Prehistory of Transylvania

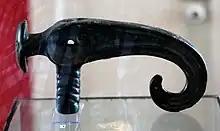
Bronze sceptre, Noua-Sabatinovka culture

The food provided by agriculture and animal breeding was supplemented by hunting and fishing. Their proportion within the economy varied among the communities of the Bronze Age. For instance, at Sărata Monteoru (the Monteoru culture) they represented 8.11% and at Pecica, of the Mureș culture, 17.95%, in contrast to the area of the Noua culture where the percentage of hunting was, as a rule, much below 3%. Deer remained the most prized game in the Bronze Age, followed by wild boar and roebuck. A larger and more constant flow of the rivers, determined by an increasingly wet climate, is evident from the large fish bones found in many Bronze Age settlements.